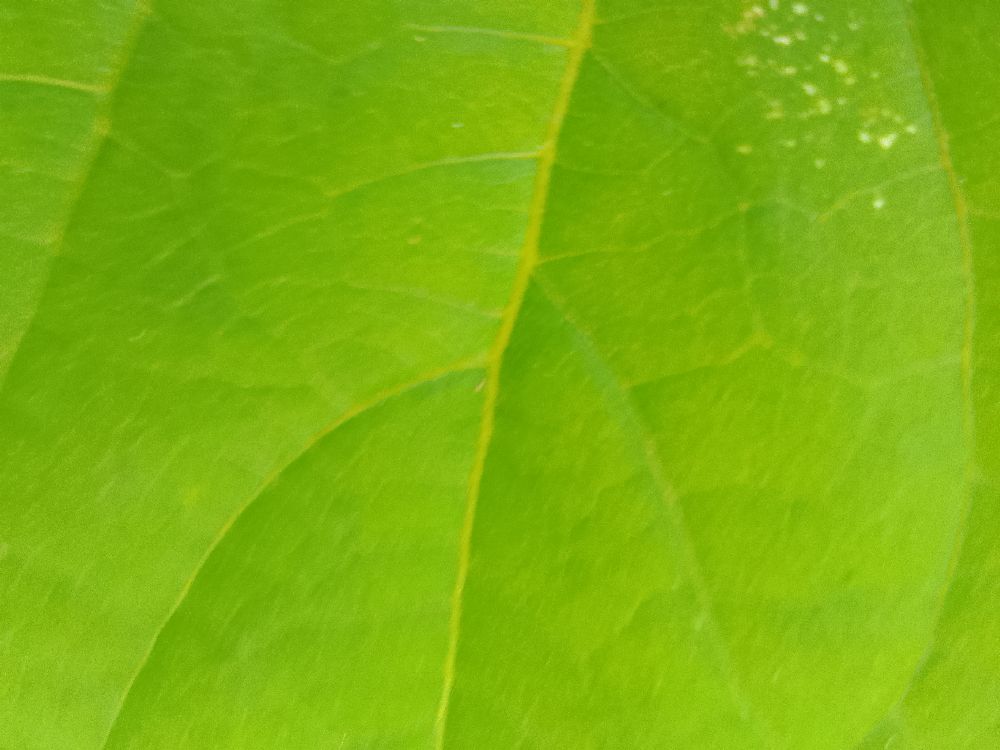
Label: healthy